Murder of Bernard Darke

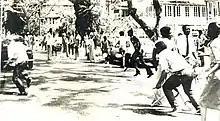
Members of the House of Israel pursue Bernard Darke on the morning of 14 July 1979.

In 1979, Darke was a photographer for the "Catholic Standard", a tabloid paper that was described as being "extremely critical" of the People's National Congress (PNC). The House of Israel was a cult founded by David Hill, an American fugitive known as Rabbi Edward Washington. Opponents of Forbes Burnham's government said that the House of Israel was a private army for the People's National Congress, and the group was reported to be a "brutal force in street demonstrations." On behalf of the PNC, the House of Israel also engaged in strike breaking activities and the disruption of public meetings.